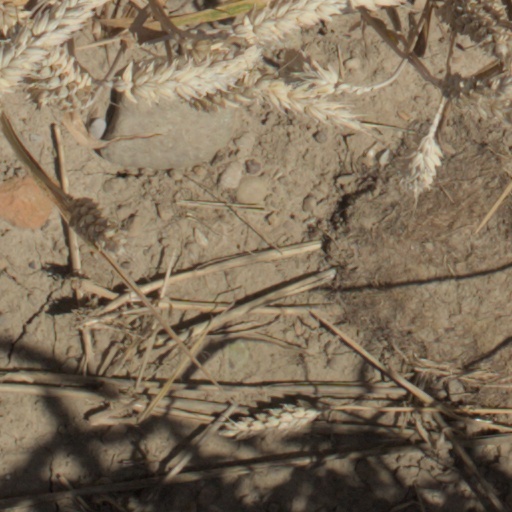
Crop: wheat